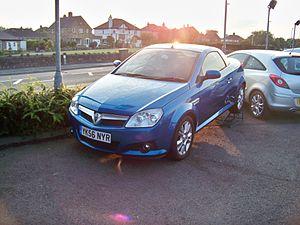
Vauxhall est une marque automobile appartenant au Groupe PSA et société-soeur d'Opel. Ses modèles actuels sont pour la plupart dérivés d'Opel, modifiés pour le marché et les routes britanniques, notamment par le volant monté à droite. Jusqu'en mars 2017, elle faisait partie avec Opel du groupe General Motors.